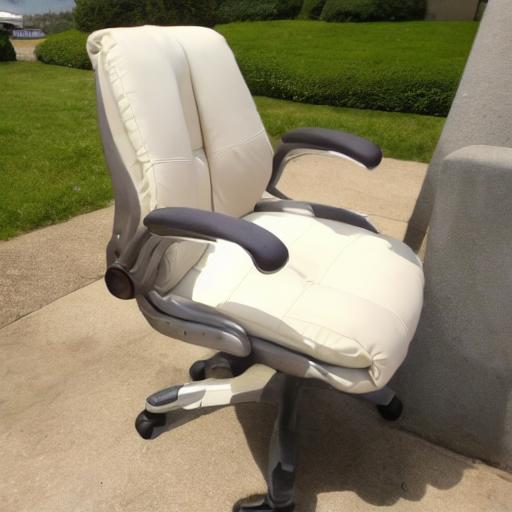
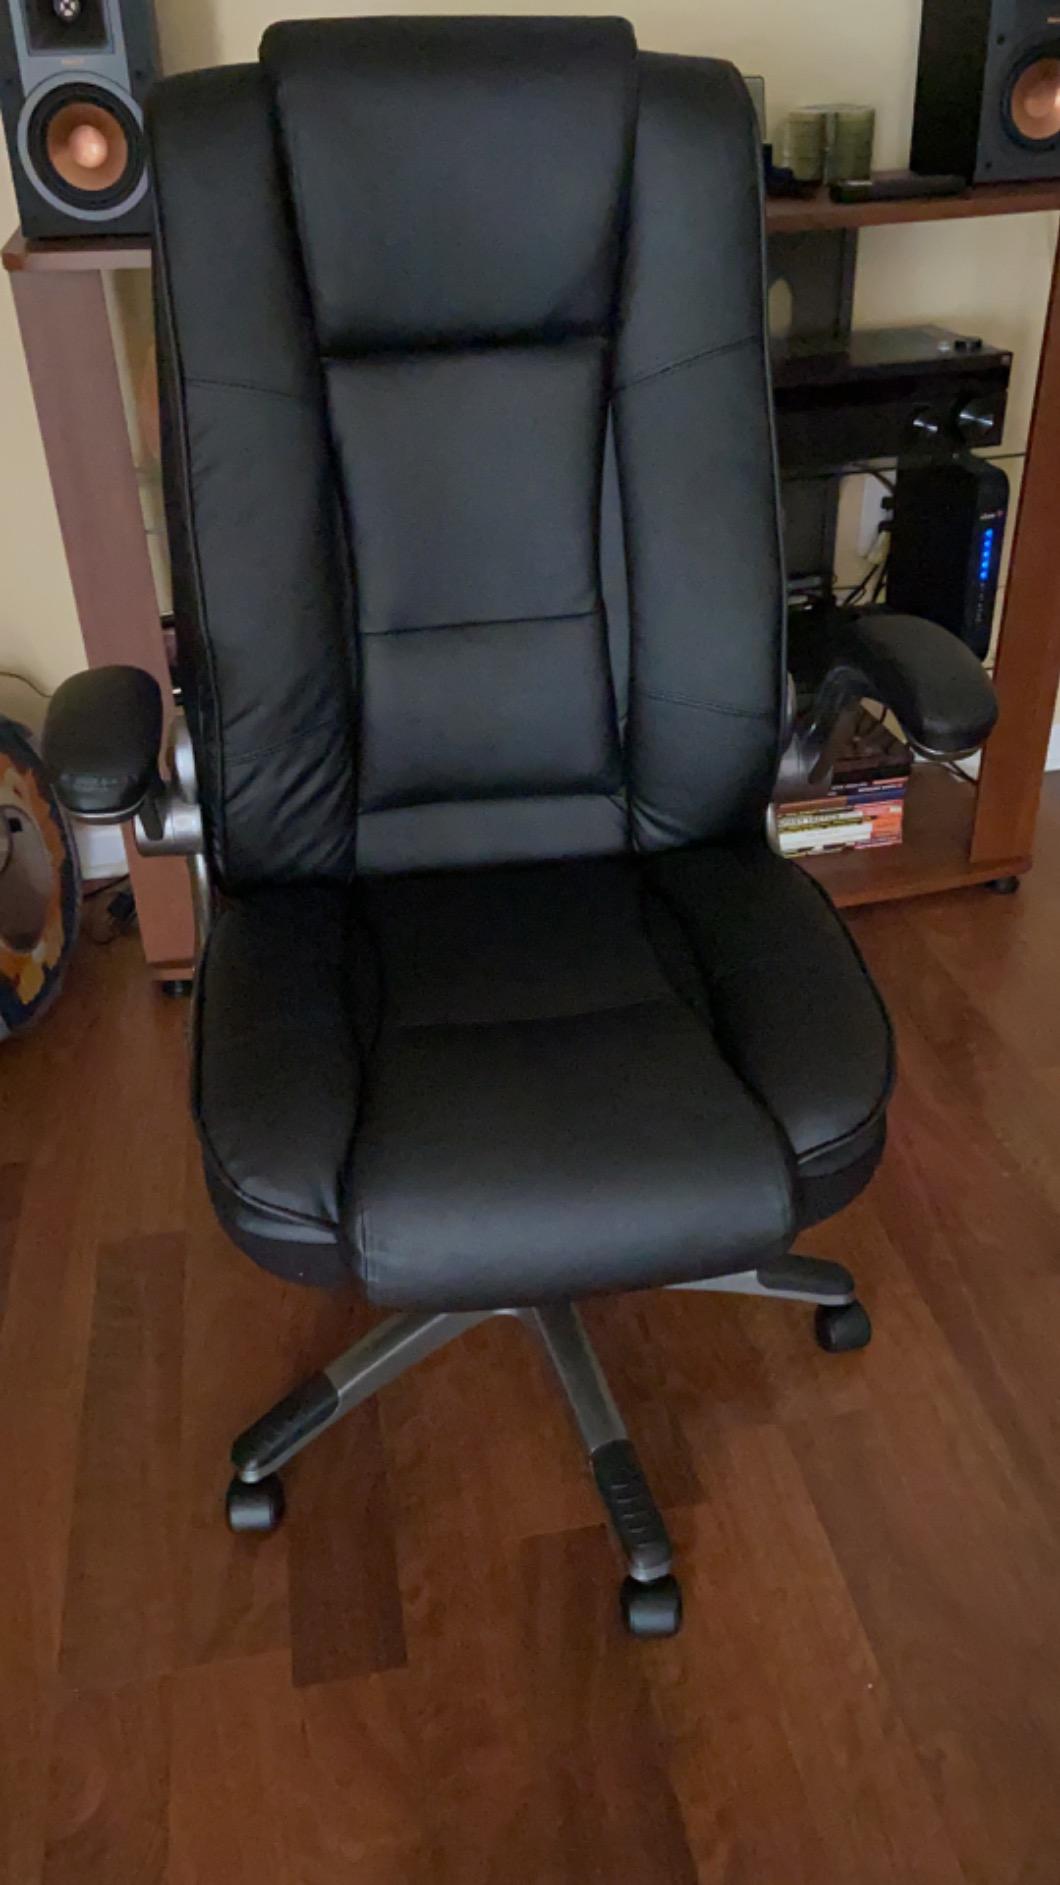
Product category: items_chair
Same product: no